Mounds Mall

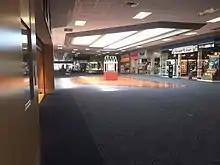
The interior of Mounds Mall, showing a carpeted concourse and several store fronts

Montgomery Ward closed and became Sears in 1983. Also in the 1980s, the Wasson’s store closed. Meis opened a store around a year later, Meis was rebranded into Elder-Beerman in 1983, and finally Carson's in 2011. In 2012, the Sears closed as a result of low sales of the 2011 holiday season. On January 31, 2018, The Bon-Ton announced that Carson's would be closing as part of a plan to close 42 stores nationwide. The store closed on April 29, 2018. Shortly later, it was announced that the whole mall would close along with the Carson's. The mall closed on April 1, 2018. The attached movie theater closed before 2019. By 2021, the whole property had been boarded up.